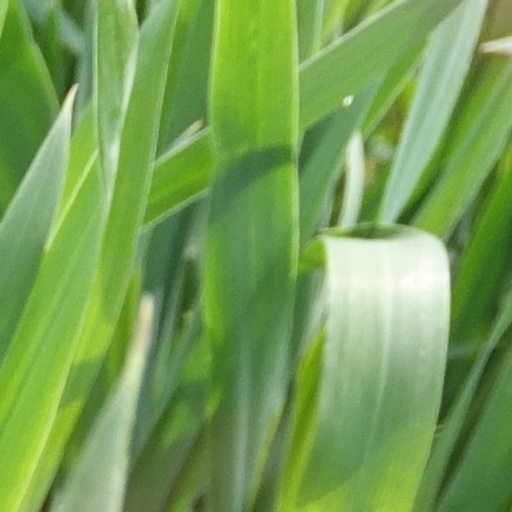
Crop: wheat